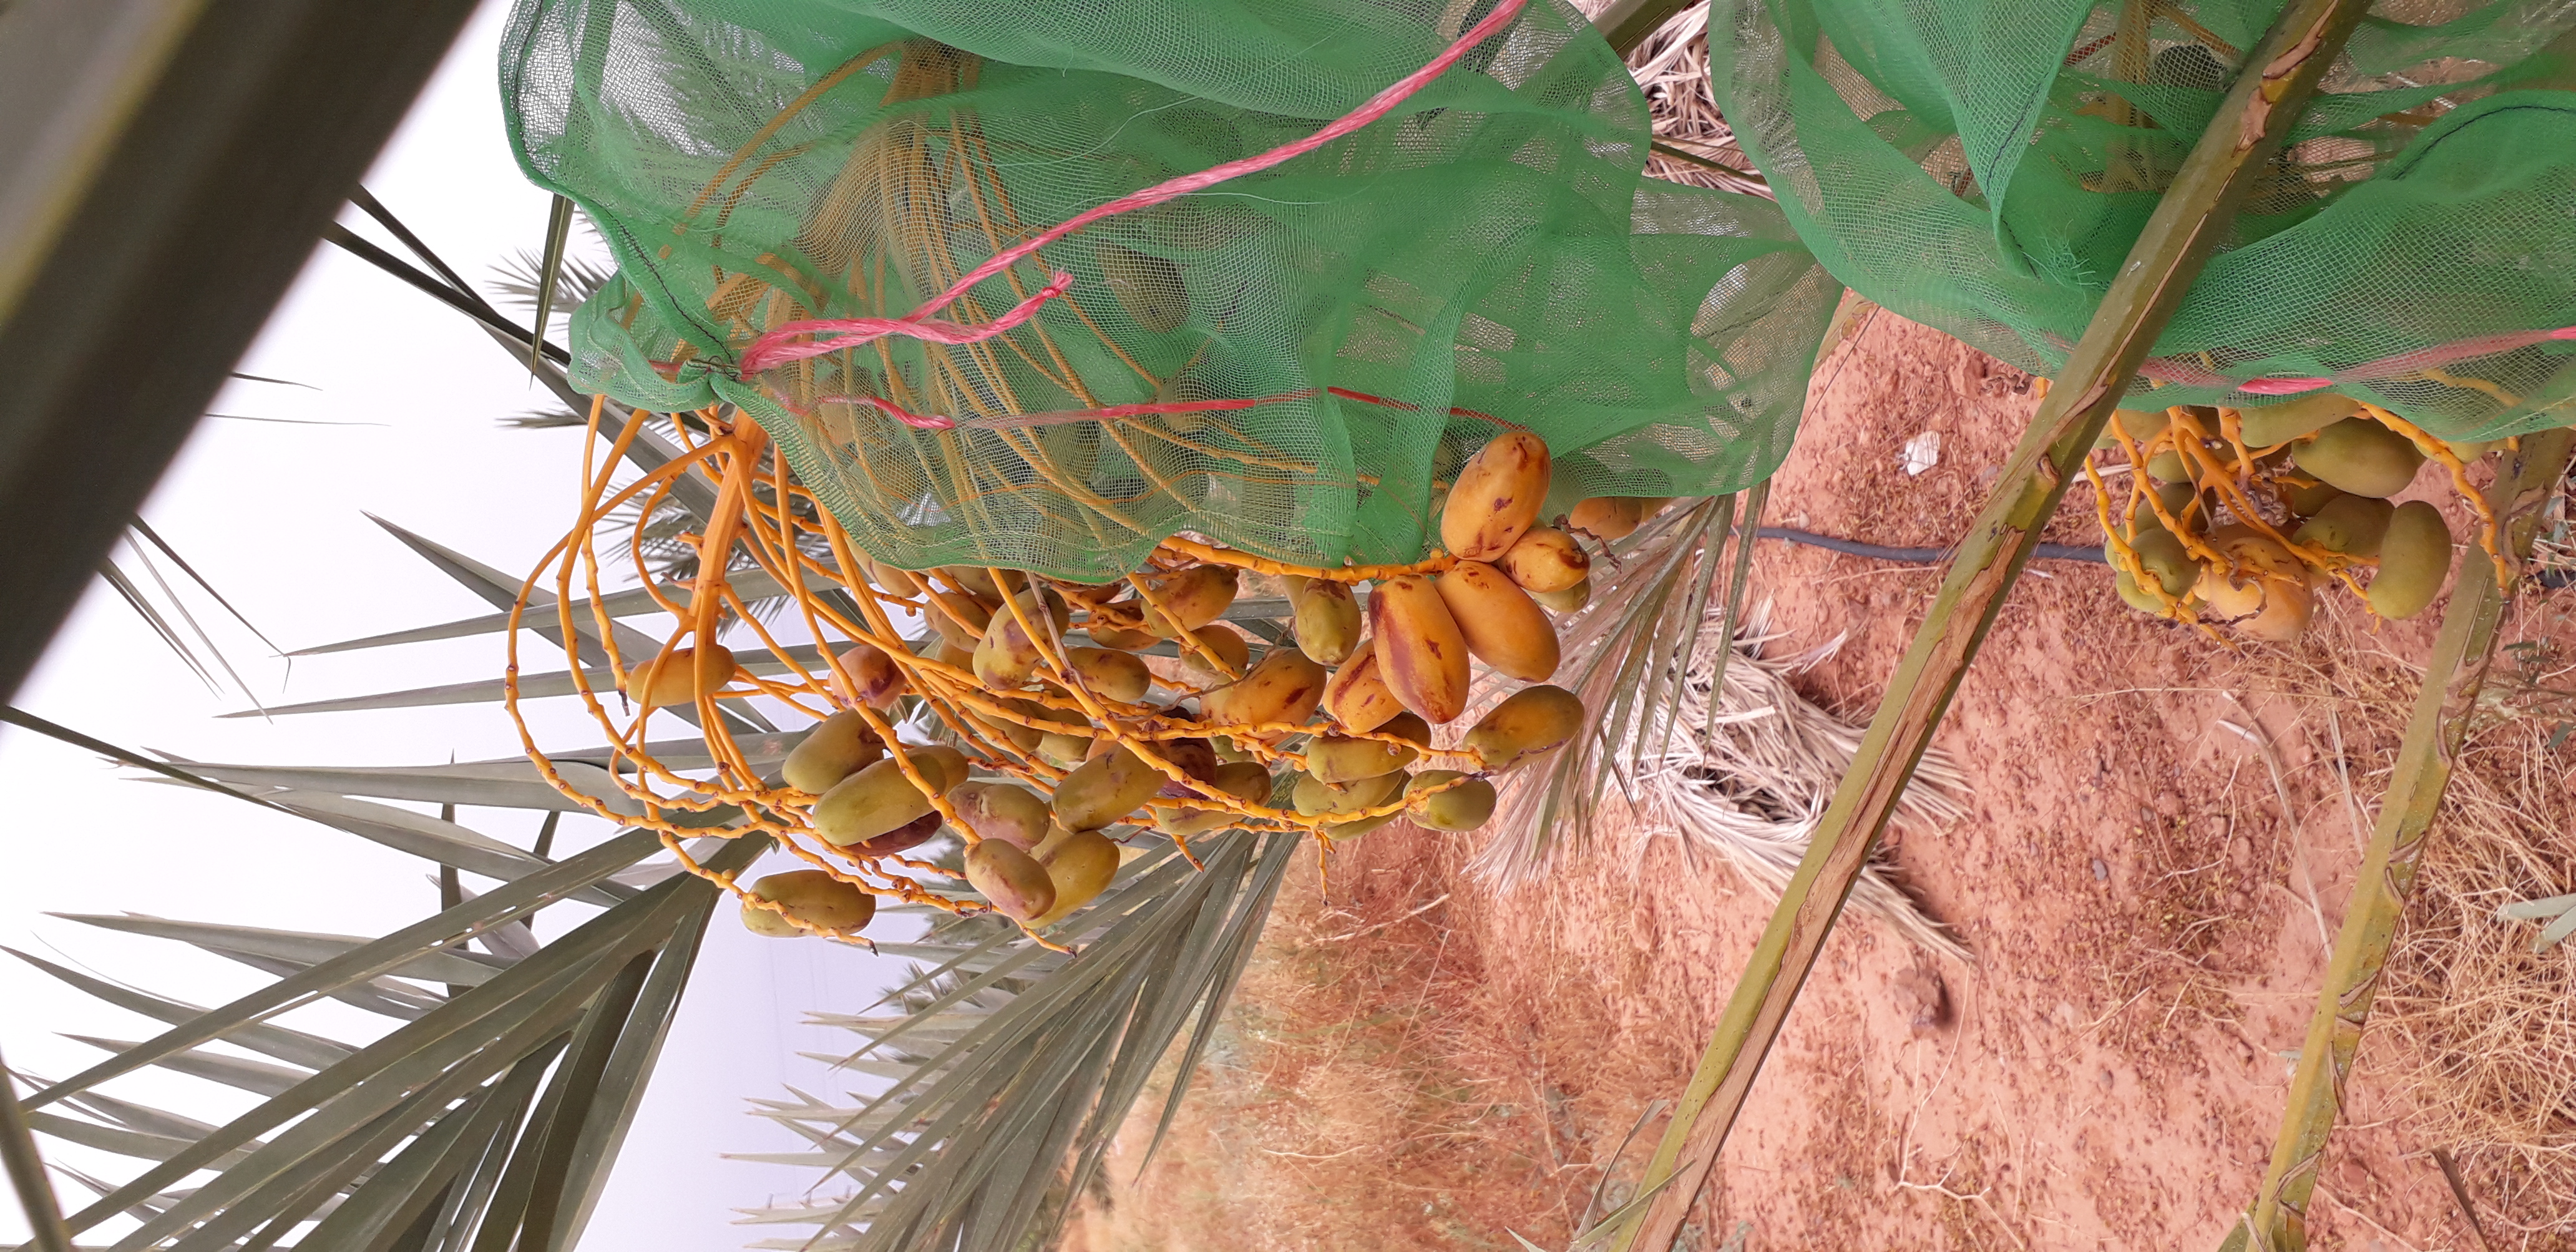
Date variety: Boumajhoul